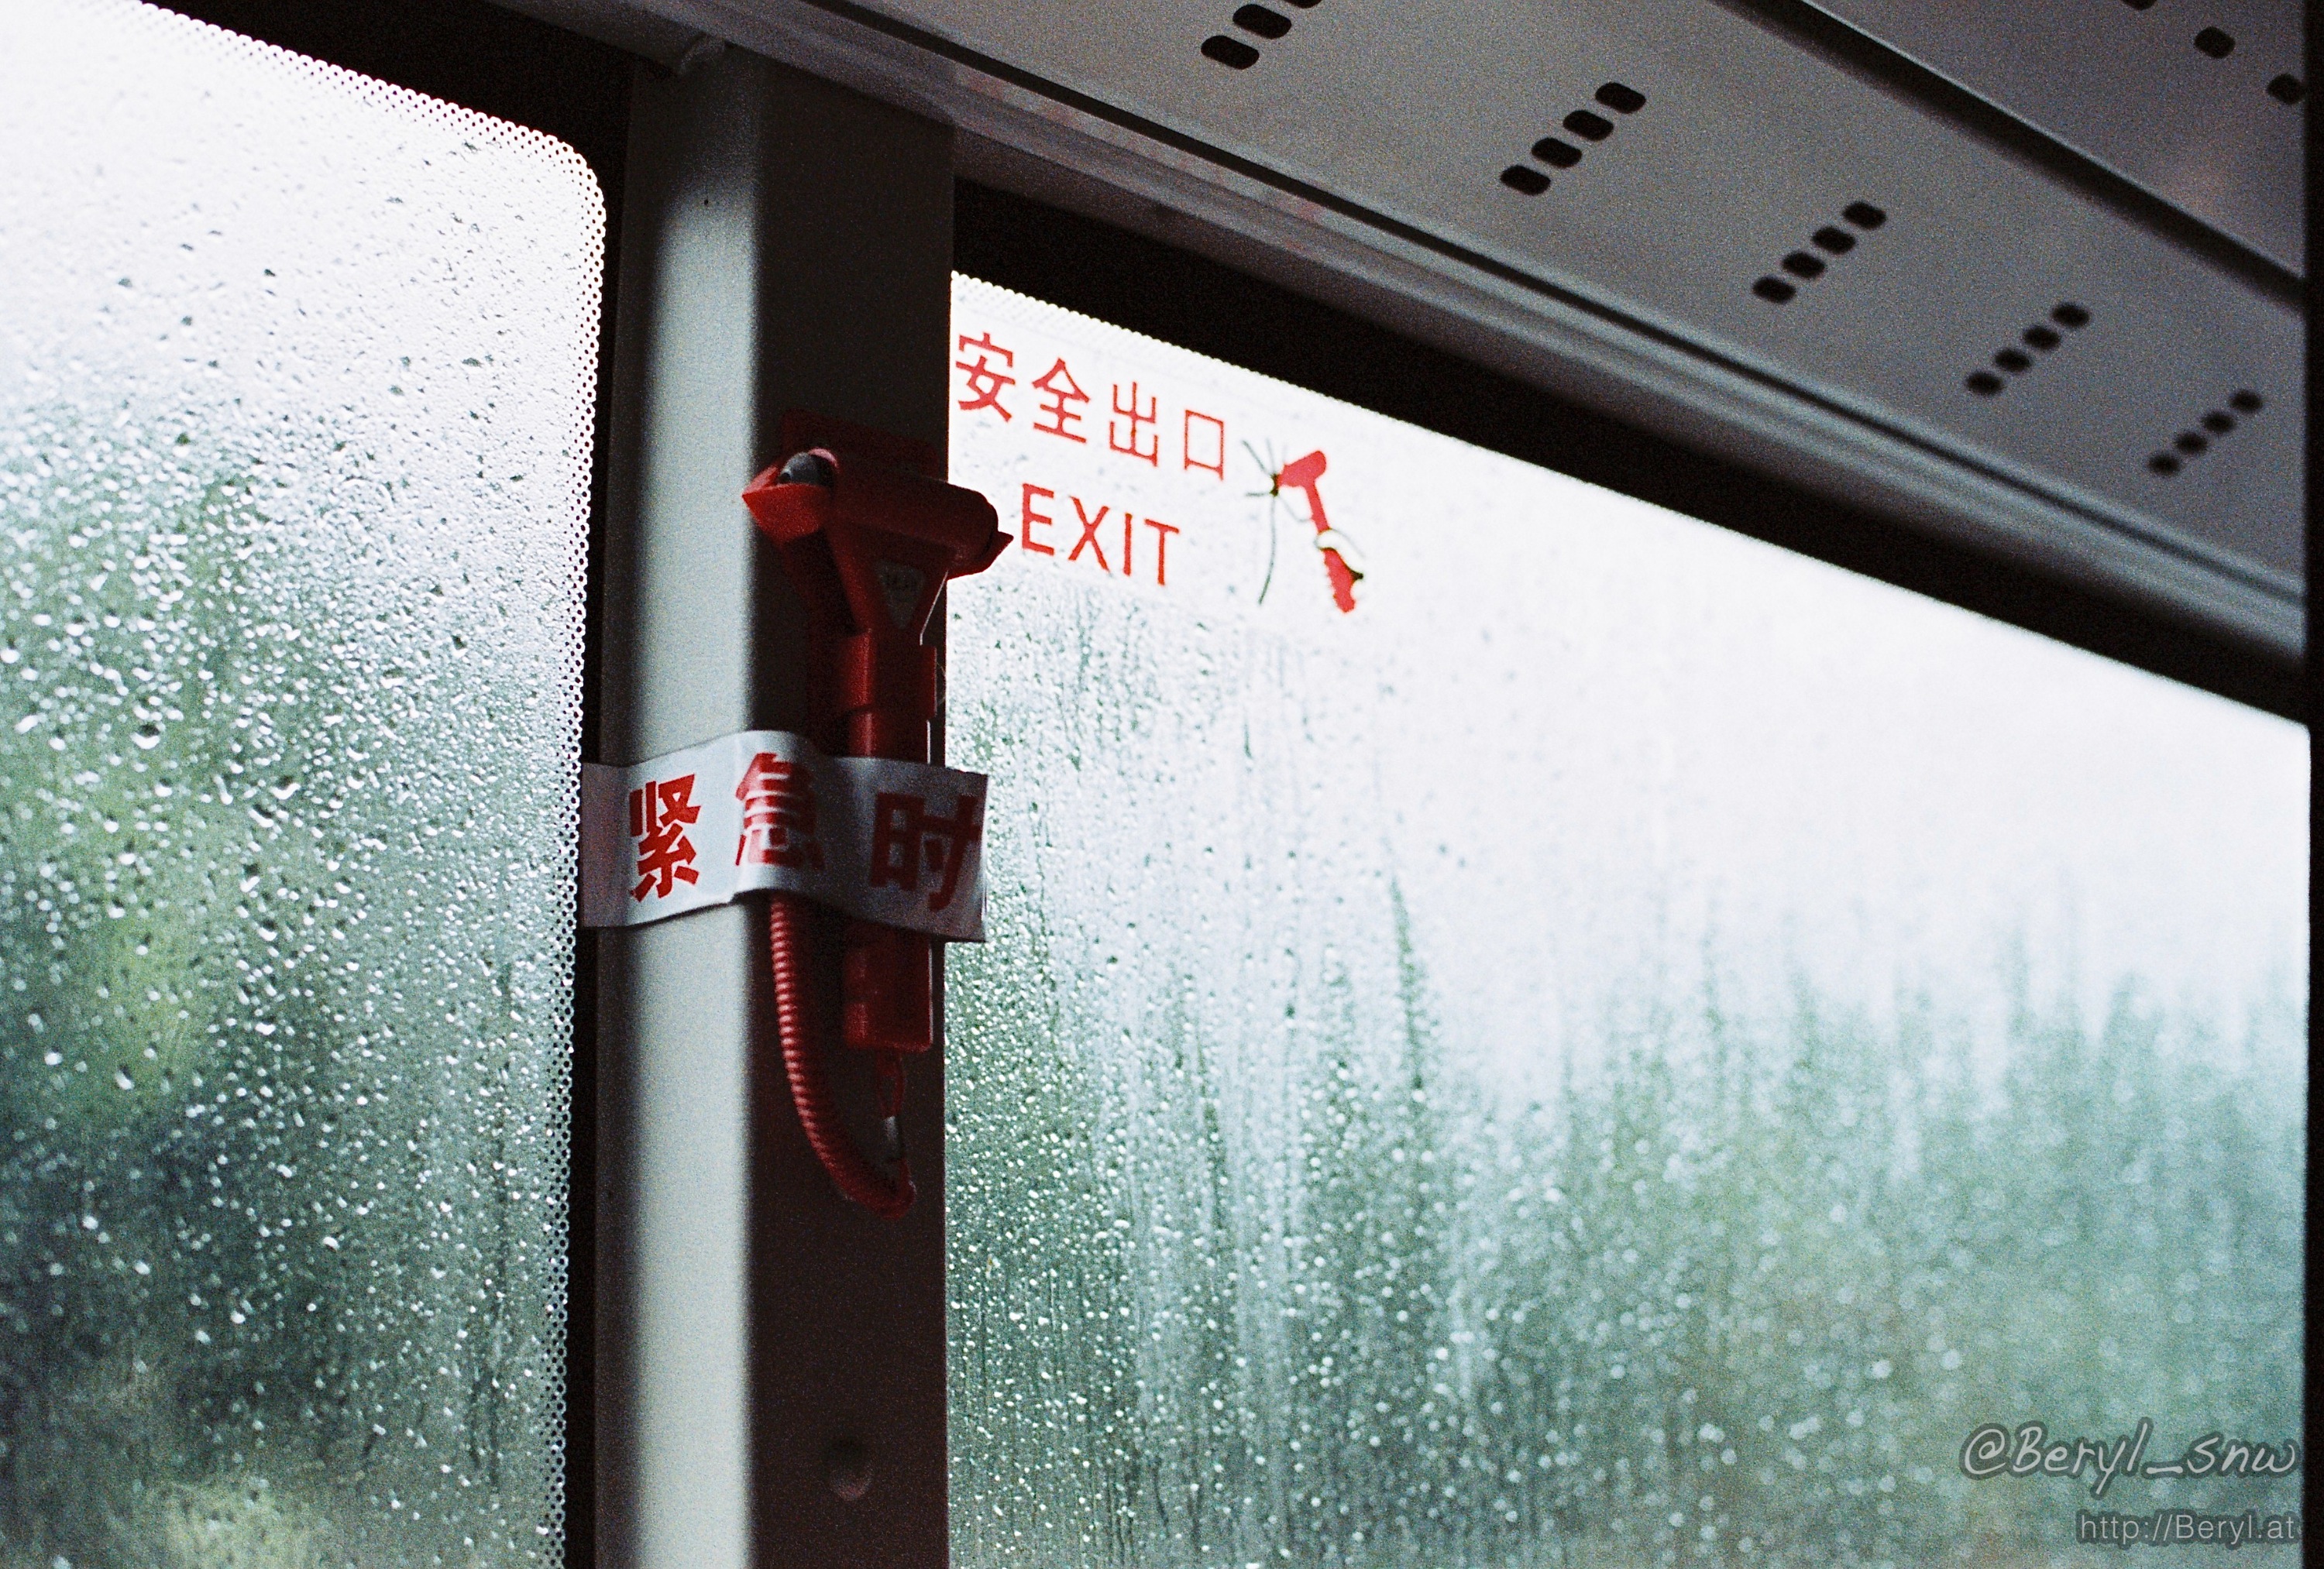
cold, light, rain, window, glass, wet, urban, wall, film, fujifilm, sign, red, color, nikon, signage, lighting, bus, rainy, 50mm, f14, nikkor, 800, shape, xtra, superia, fm2